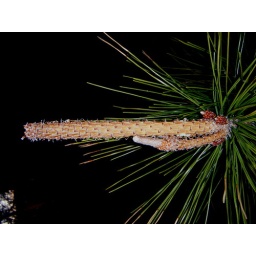
This is just a simple pine tree branch in Norman, OK.